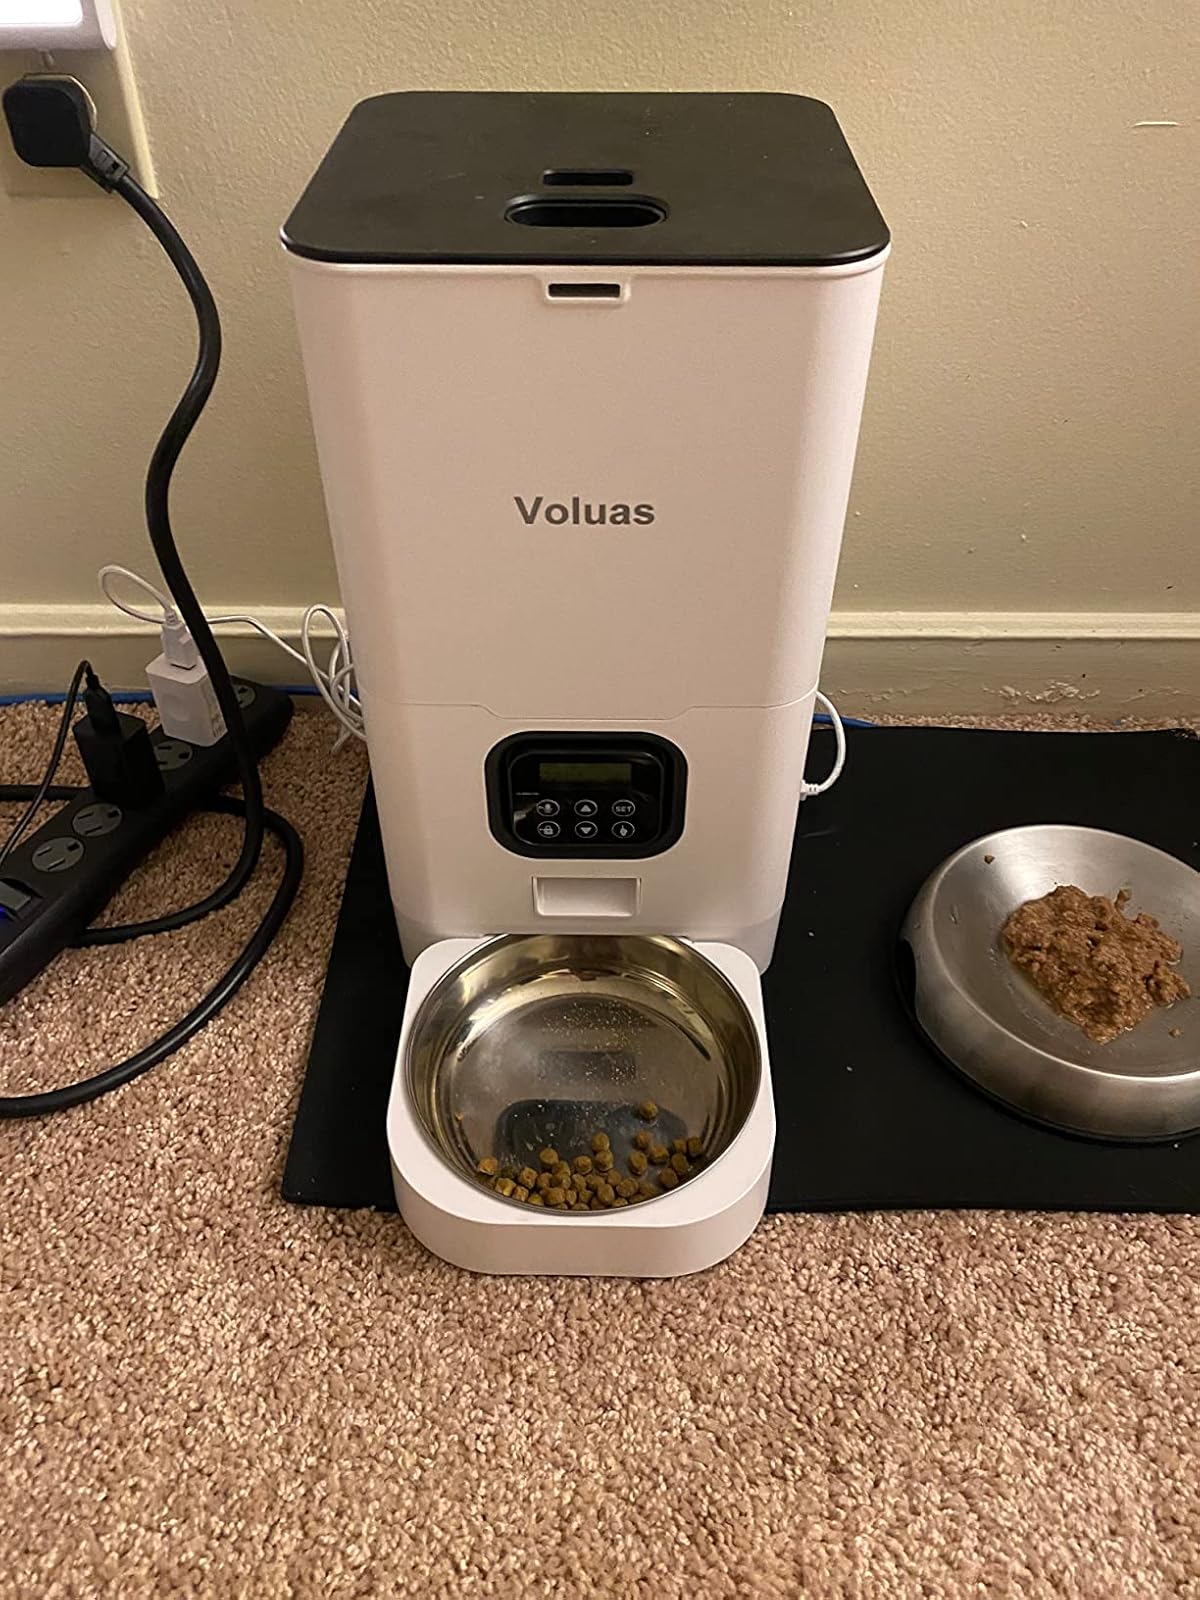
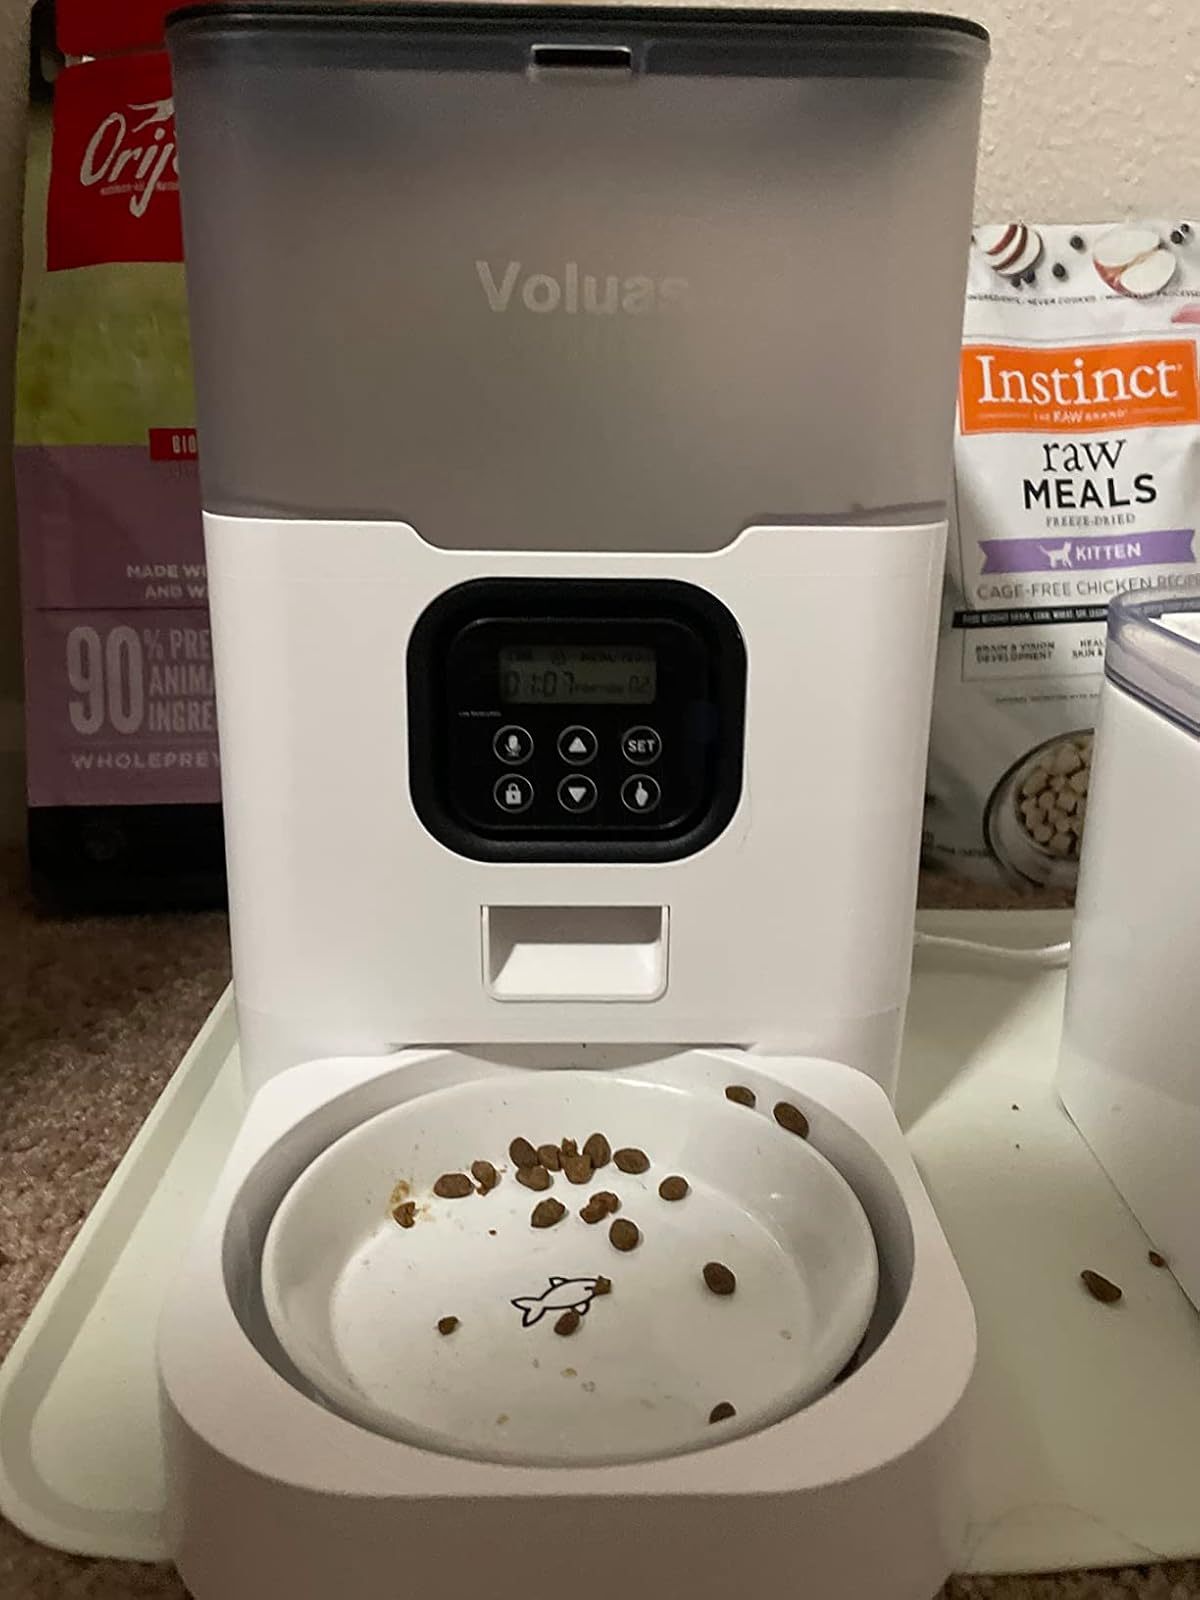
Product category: items_feeder
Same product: no